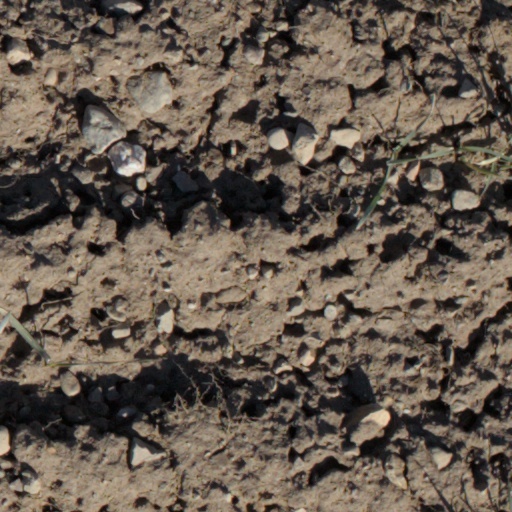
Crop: wheat